Maluma

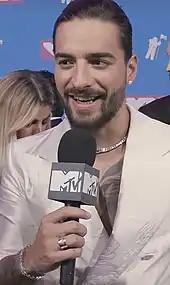
Maluma during an interview at the 2018 MTV Video Music Awards.

In 2019, "Vogue" called Maluma "Menswear Icon in the Making", saying "Maluma has attitude, Maluma has style. He likes his clothes brights and bold, which goes quite nicely with his bright and bold music, personality, and overall demeanor." In 2021, he collaborated with Balmain on a Miami-Inspired Capsule Collection. In March 2022, he launched a clothing line titled Royalty by Maluma, which is a collaboration with Reunited Clothing and Macy's.